Francisca Valenzuela

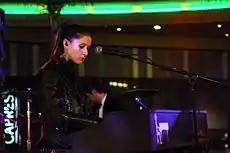
Valenzuela performing at a concert in 2008.

Shortly after the release of her first book, Francisca and her family moved to Santiago, Chile when she was 12. While residing in Chile, Francisca took part as singer in school festivals, where she performed her original songs. In 2004, she attended an intensive jazz program at the Berklee College of Music in Boston. She first began looking for a record deal by sending her demos to major record label offices throughout Chile with no success. She performed English-language songs at bars and clubs in Santiago, but eventually began writing and performing in Spanish. After many unsuccessful attempts at signing with a major label, Valenzuela decided to release her music independently in Chile.